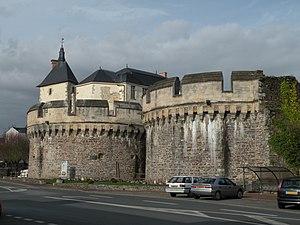
Château d'Ancenis. Classé MH le 2 novembre 1977.
La combat d'Ancenis se déroula à la suite d'une révolte paysanne contre la levée en masse lors de la Pré-Chouannerie.
Le sentier de grande randonnée 3 est le premier chemin de grande randonnée balisé en France. Les débuts de sa réalisation remontent à 1947, année de la création de la Fédération française de la randonnée pédestre. Les premiers tronçons ont été balisés autour d’Orléans. Le chemin ne sera finalisé sous le nom GR 3 qu’en 1983 ; entre-temps, autour de la capitale d’autres chemins balisés avaient vu le jour : la ceinture verte d’Île-de-France et l’itinéraire longeant le cours de la Seine et traversant Paris ; les numéros 1 et 2 leur furent respectivement attribués.
Cet article recense les monuments historiques en Loire-Atlantique, en France, répertoriés sur la base Mérimée.